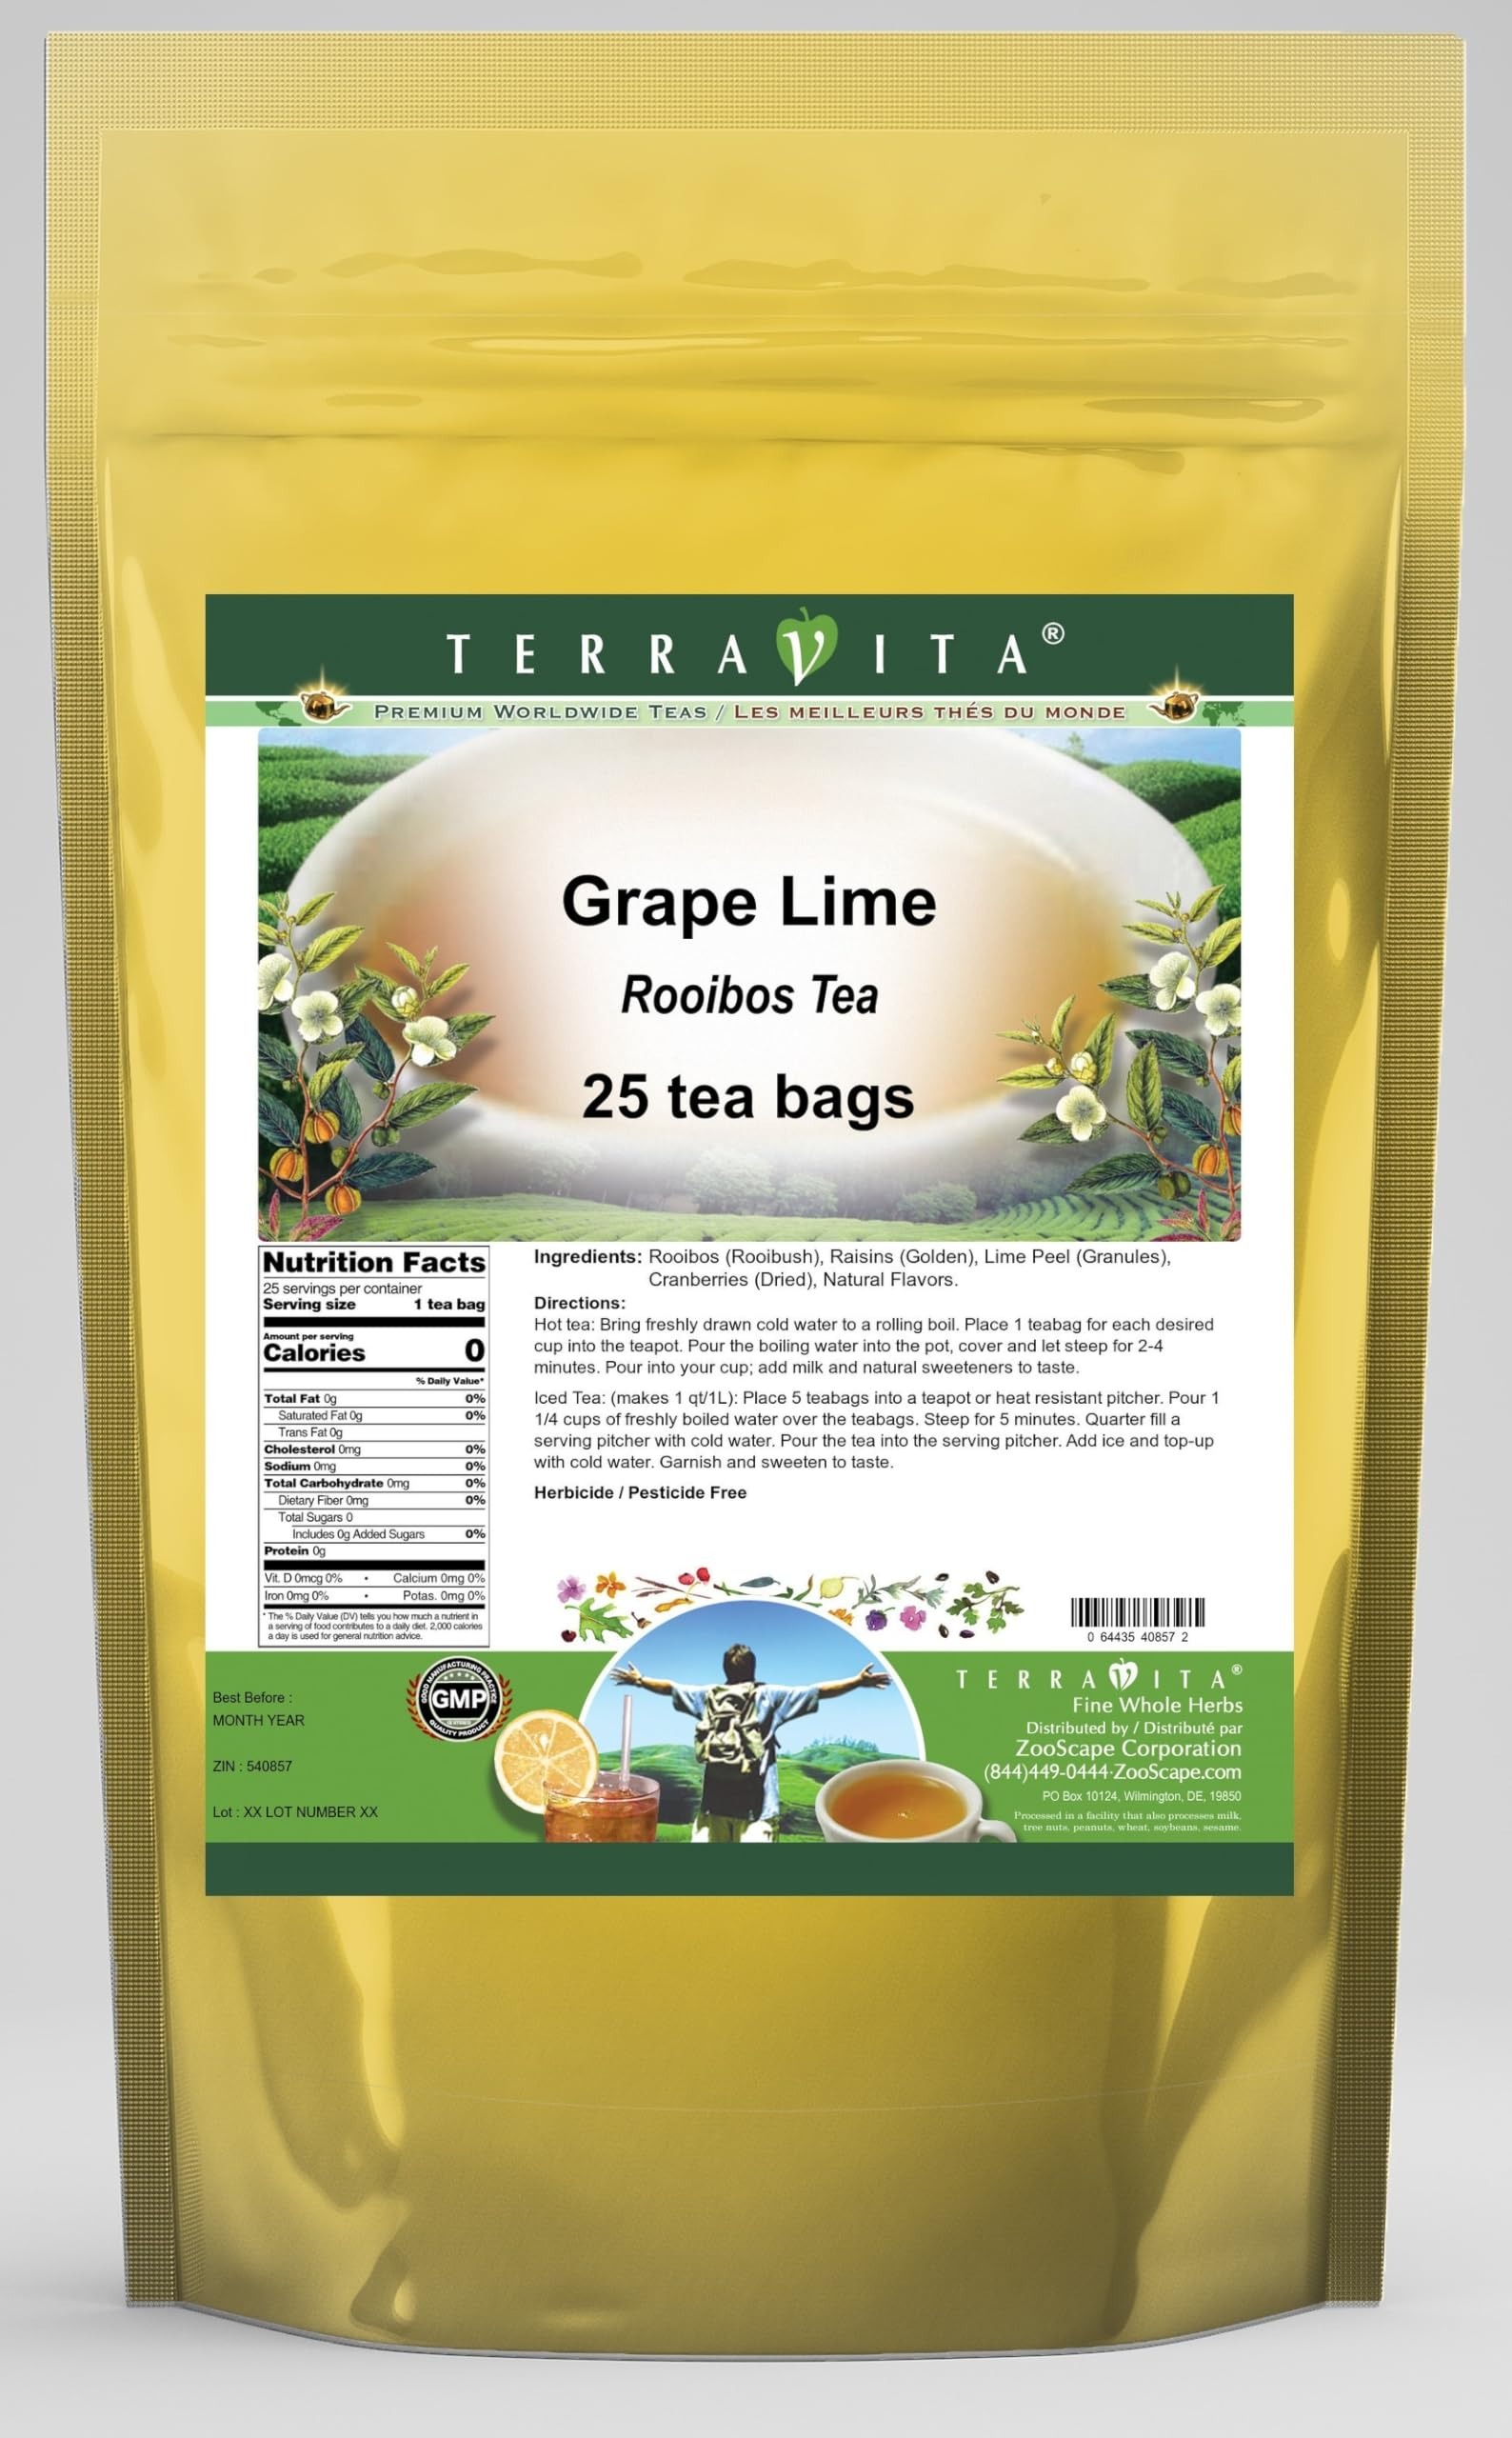
Item Name: Grape Lime Rooibos Tea (25 tea bags, ZIN: 540857) - 2 Pack
Bullet Point 1: Our Grape Lime Rooibos Tea is a delightful flavored Rooibos tea with Raisins (Golden), Lime Peel and Cranberries that you will really enjoy! The unique Grape Lime aroma and taste is a delight! - Ingredients: Rooibos tea, Raisins (Golden), Lime Peel, Cranberries and Natural Grape Lime Flavor.
Bullet Point 2: No fillers.
Bullet Point 3: Manufacturer: TerraVita
Bullet Point 4: Size: 25 tea bags
Bullet Point 5: Rooibos Tea Bags - Packed in a convenient upright pouch!
Product Description: Our Grape Lime Rooibos Tea is a delightful flavored Rooibos tea with Raisins (Golden), Lime Peel and Cranberries that you will really enjoy! The unique Grape Lime aroma and taste is a delight! - Ingredients: Rooibos tea, Raisins (Golden), Lime Peel, Cranberries and Natural Grape Lime Flavor. - Hot tea brewing method: Bring freshly drawn cold water to a rolling boil. Place 1 teabag for each desired cup into the teapot. Pour the boiling water into the pot, cover and let steep for 2-4 minutes. Pour into your cup; add milk and natural sweeteners to taste. - Iced tea brewing method: (to make 1 liter/quart): Place 5 teabags into a teapot or heat resistant pitcher. Pour 1 1/4 cups of freshly boiled water over the teabags. Steep for 5 minutes. Quarter fill a serving pitcher with cold water. Pour the tea into the serving pitcher. Add ice and top-up with cold water. Garnish and sweeten to taste. - TerraVita is an exclusive line of premium-quality, natural source products that use only the finest, purest and most potent ingredients found around the world. TerraVita is hallmarked by the highest possible standards of purity, potency, stability and freshness. All of our products are prepared with the highest elements of quality control, from raw materials through the entire manufacturing process, up to and including the moment that the bottles or bags are sealed for freshness and shipped out to you. Our highest possible standards are certified by independent laboratories and backed by our personal guarantee. - TerraVita exists to meet and ensure your family's health and wellness without the harmful effects of chemicals and health products. We strive to make all of our products affordable and reliable and are constantly searching the market to maintain our affordability and to look fo
Value: 50.0
Unit: Count

Price: 35.47